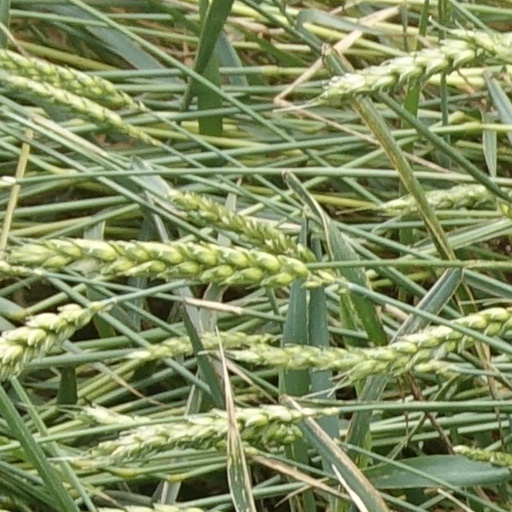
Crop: wheat